Walls of Madrid

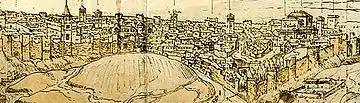
Detail drawing by Anton van den Wyngaerde in 1562, where the Christian Walls of Madrid, near the gate Puerta de la Vega (left) to the gate Puerta de Moros, in the current Plaza del Humilladero is at the right.

The Christian Walls of Madrid, also known as the Medieval Walls, were built between the 11th and 12th centuries, after the Reconquista. They were built as an extension of the original Muslim Walls to accommodate the new districts that emerged after the city passed to the Crown of Castile. Tradition attributes construction to King Alfonso VII of León and Castile (1126–1157) although it is assumed that work began before his reign, during the reign of Alfonso VI of León and Castile (1040–1109).